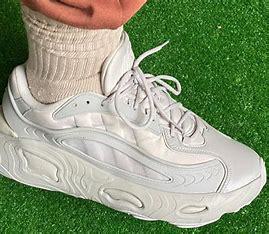
Brand: Adidas
Model: Oznova